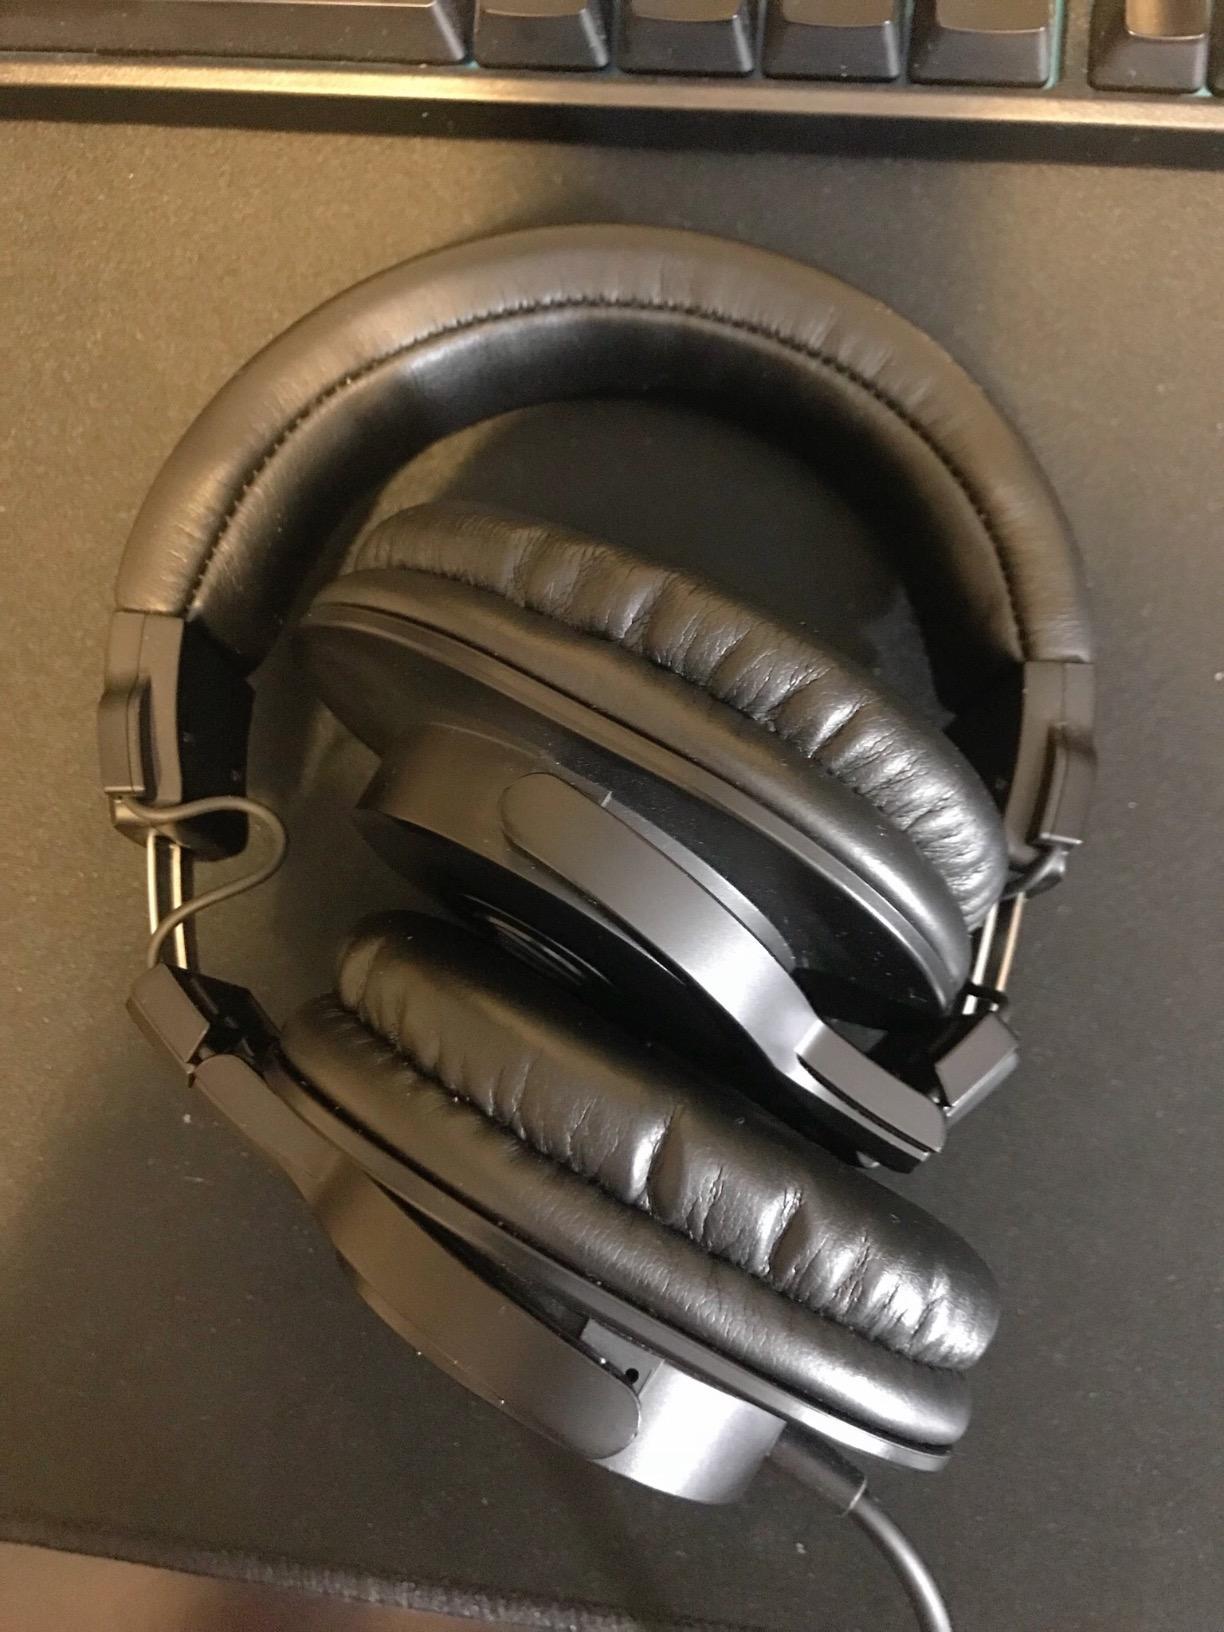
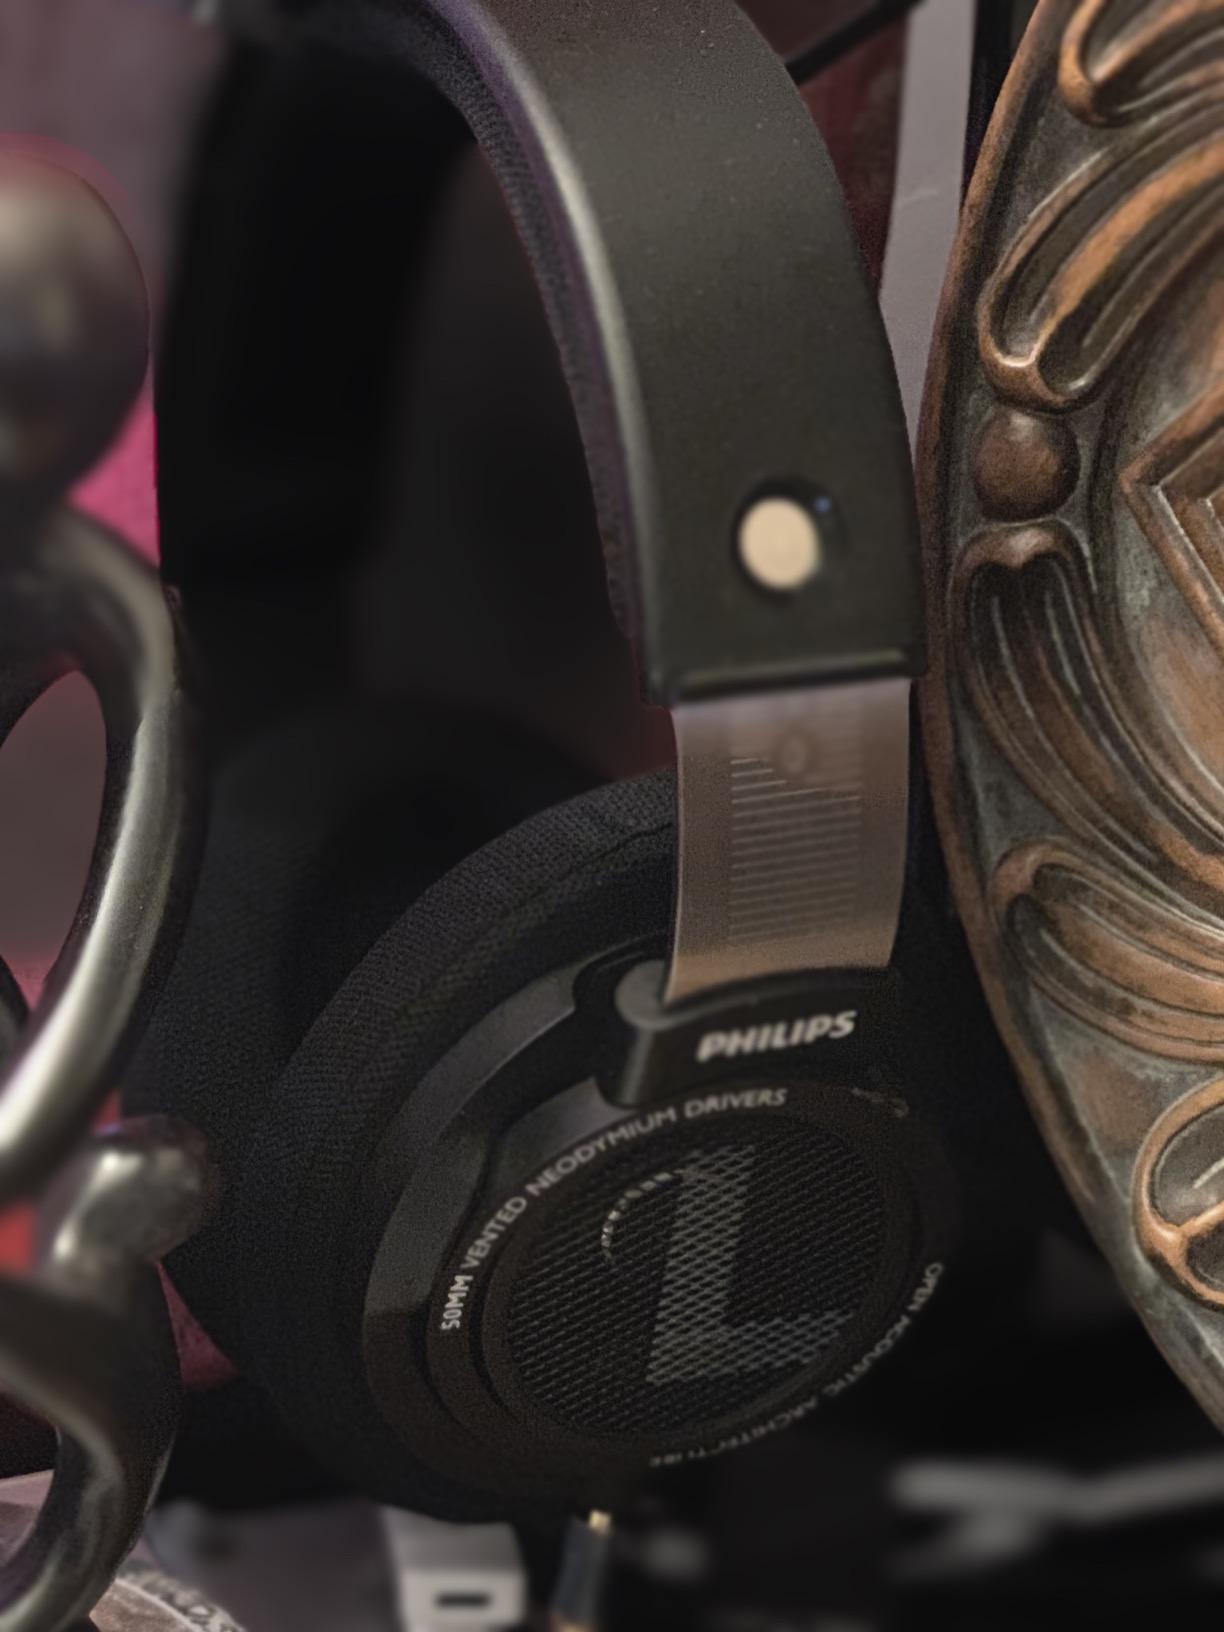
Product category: headphones
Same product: no